Clint Boling

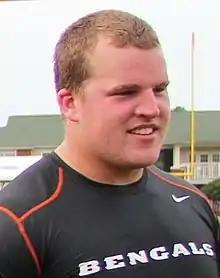
Boling with the Cincinnati Bengals in 2013

Clint Boling (born May 9, 1989) is an American former professional football guard who spent his entire eight-year career with the Cincinnati Bengals of the National Football League (NFL). He played college football for the Georgia Bulldogs and was selected by the Bengals in the fourth round of the 2011 NFL draft.